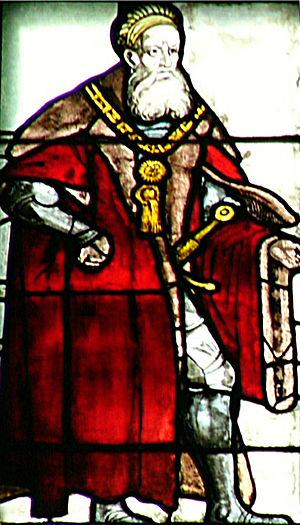
Frédéric II est margrave de Brandebourg-Ansbach de 1486 à 1515 et margrave de Brandebourg-Kulmbach de 1495 à 1515.